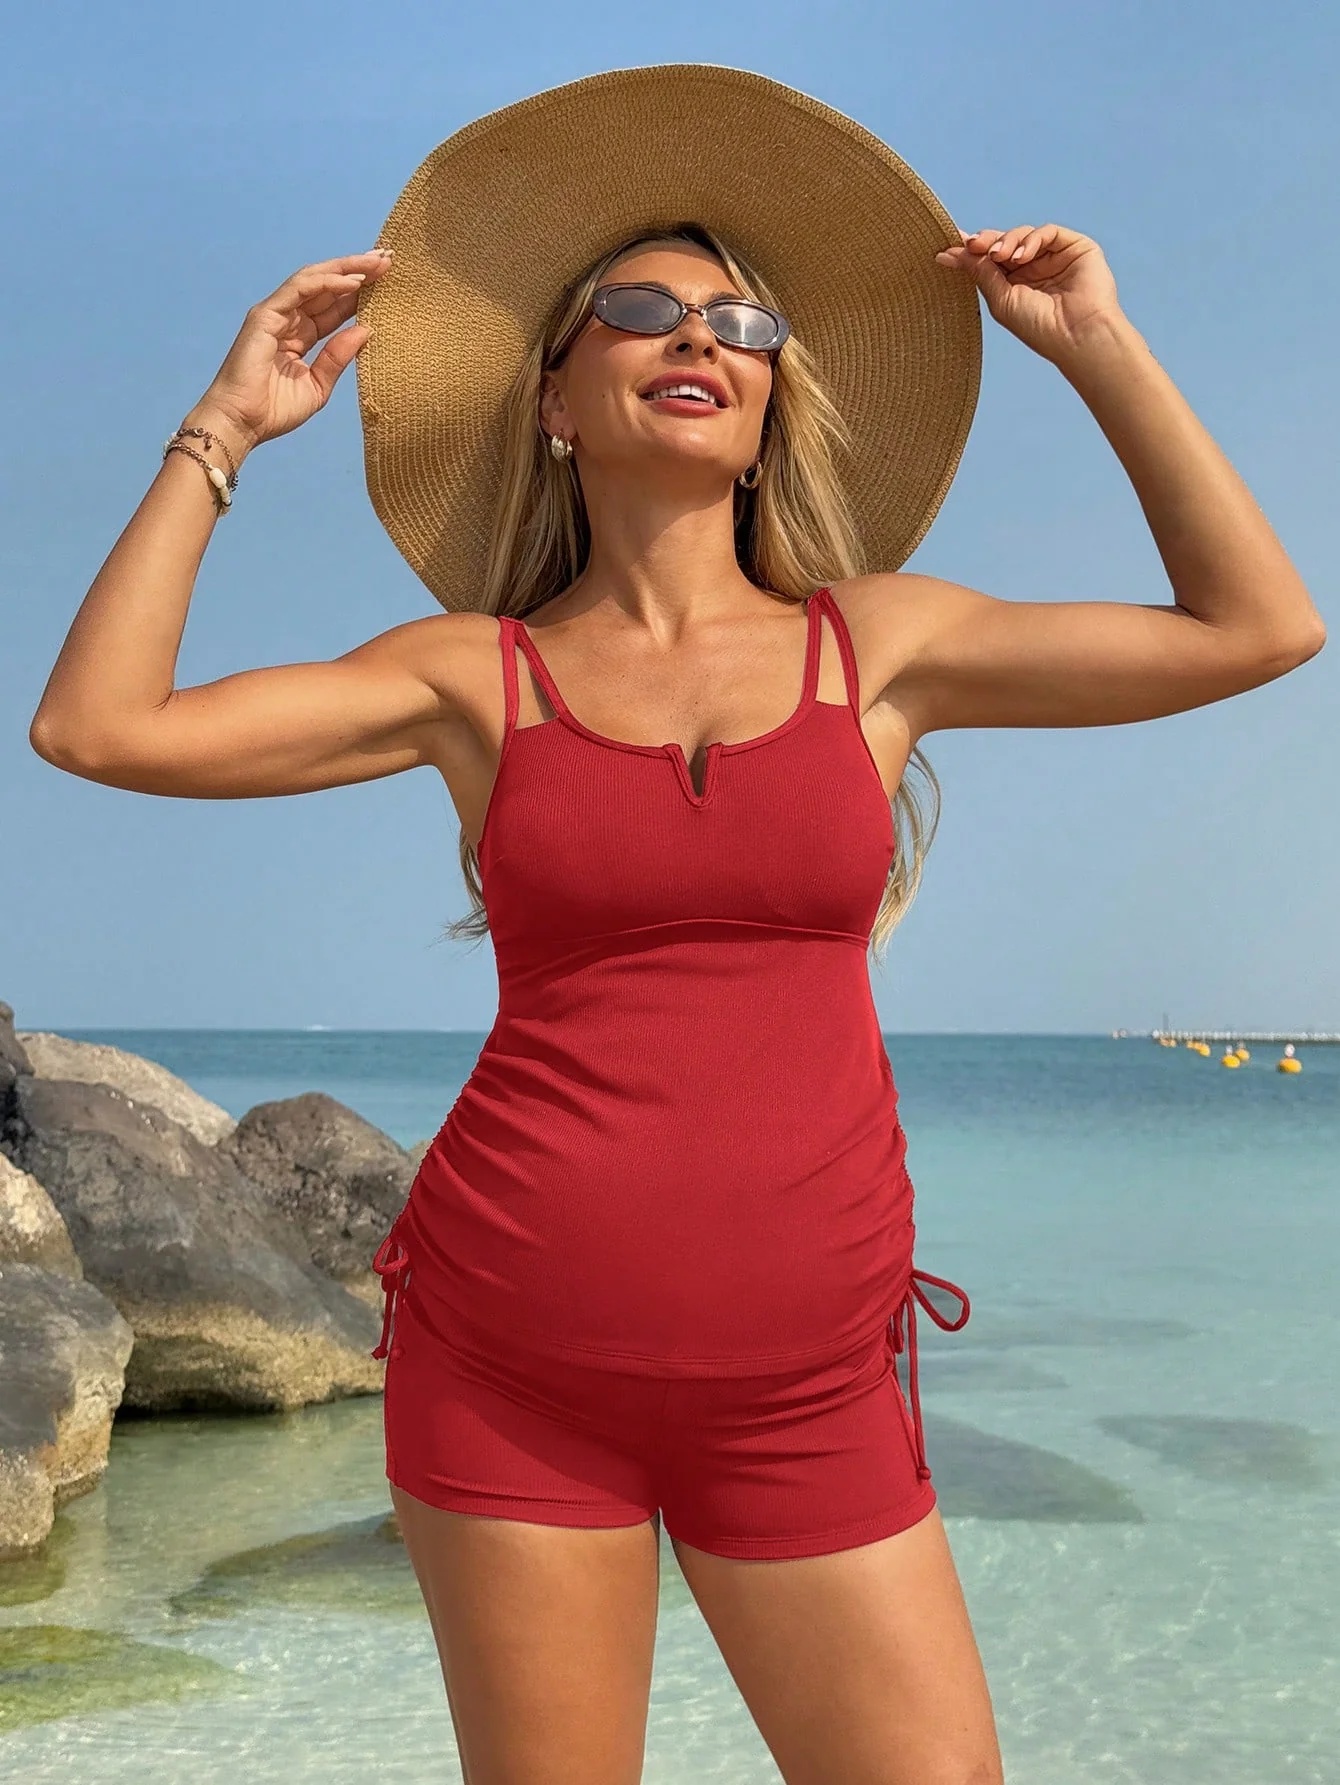
SHEIN Pregnant Women Solid Color Sling Tankini Set For Vacation, Beach
Discover the elegance of SHEIN Pregnant Women Solid Color Sling Tankini Set For Vacation, Beach, a designed to redefine your lingerie collection. ✨ Key Features: • Every detail is designed with intention — from delicate lace touches to a flawless fit that flatters every shape. • Perfect for everyday wear, romantic evenings, or simply when you want to feel extraordinary. • Crafted with luxury lingerie 🌸 Why Choose Sensiura: At Sensiura, we believe lingerie should be more than just beautiful — it should make you feel empowered, sensual, and authentically yourself. Pair with other Sensiura favorites to complete your intimate collection.
Category: Apparel & Accessories > Clothing > Maternity Clothing > Maternity Swimwear > Swimwear Tops